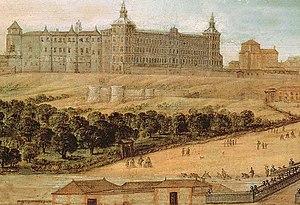
Le Conseil des Indes était l'institution chargée d'administrer les colonies des « Indes », c'est-à-dire l'Amérique espagnole et les Philippines, durant les XVIᵉ – XVIIᵉ siècles. Il représentait et conseillait le roi d'Espagne dans toutes les affaires de justice, de gouvernement, de guerre et de religion. Il se situait à Madrid dans l'Alcazar real.
L’histoire de la Colombie commence il y a plus de 20 000 ans. Différentes civilisations amérindiennes se développent dès cette époque, dont la plus influente est celle du peuple Chibcha. Celui-ci domine le centre du pays lorsque Christophe Colomb « découvre » l'Amérique en 1492.
L'Alcázar royal de Madrid fut la résidence de la famille royale espagnole et le siège de la cour depuis le règne de Charles Iᵉʳ jusqu'à sa destruction en 1734, alors que le trône était occupé par Philippe V. Actuellement, le Palais royal de Madrid s'élève à l'emplacement de l'Alcázar royal.
Les Conseils du roi en Espagne étaient, à l'époque moderne, l'ensemble des conseils institutionnalisés et permanents chargés de préparer les décisions du roi et de le guider de leurs avis. Le gouvernement de la monarchie espagnole était donc polysynodal, dans la mesure où elle reposait sur un ensemble de conseils.